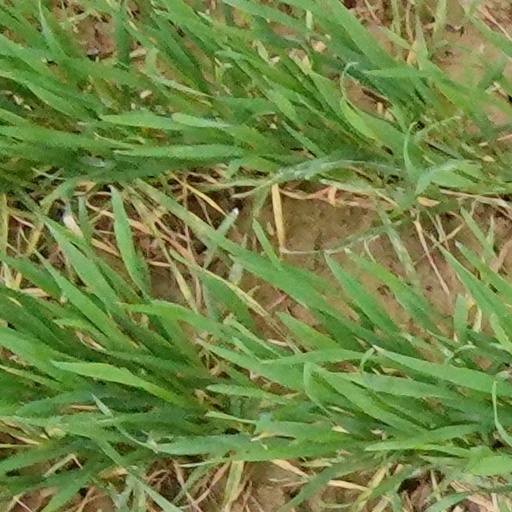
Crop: wheat